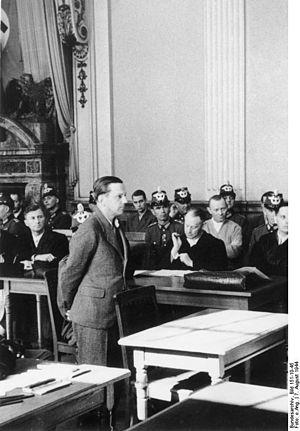
Hellmuth Stieff est un Generalmajor allemand de la Seconde Guerre mondiale, né le 6 juin 1901 à Deutsch Eylau et mort exécuté le 8 août 1944 à Berlin. Il a été un résistant au régime nazi.
La prison de Plötzensee est un établissement pénitentiaire allemand, situé dans le quartier de Charlottenbourg-Nord à Berlin. Elle regroupe plusieurs régimes de détention pour hommes ; actuellement, le nombre de places de détention s'élève à 369 dans les établissements fermés et à 90 en milieu ouvert.